Upper Egypt

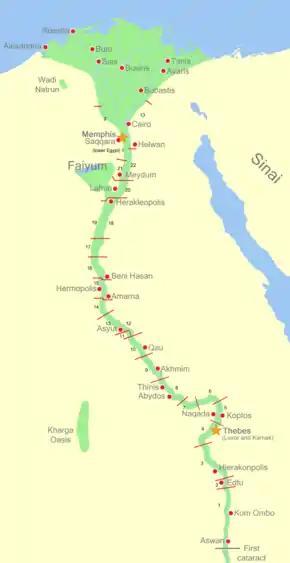
Map of Upper Egypt

Upper Egypt ( "", shortened to) is the southern portion of Egypt and is composed of the Nile River valley south of the delta and the 30th parallel North. It thus starts at Beni Suef and stretches down to Lake Nasser (formed by the Aswan High Dam).